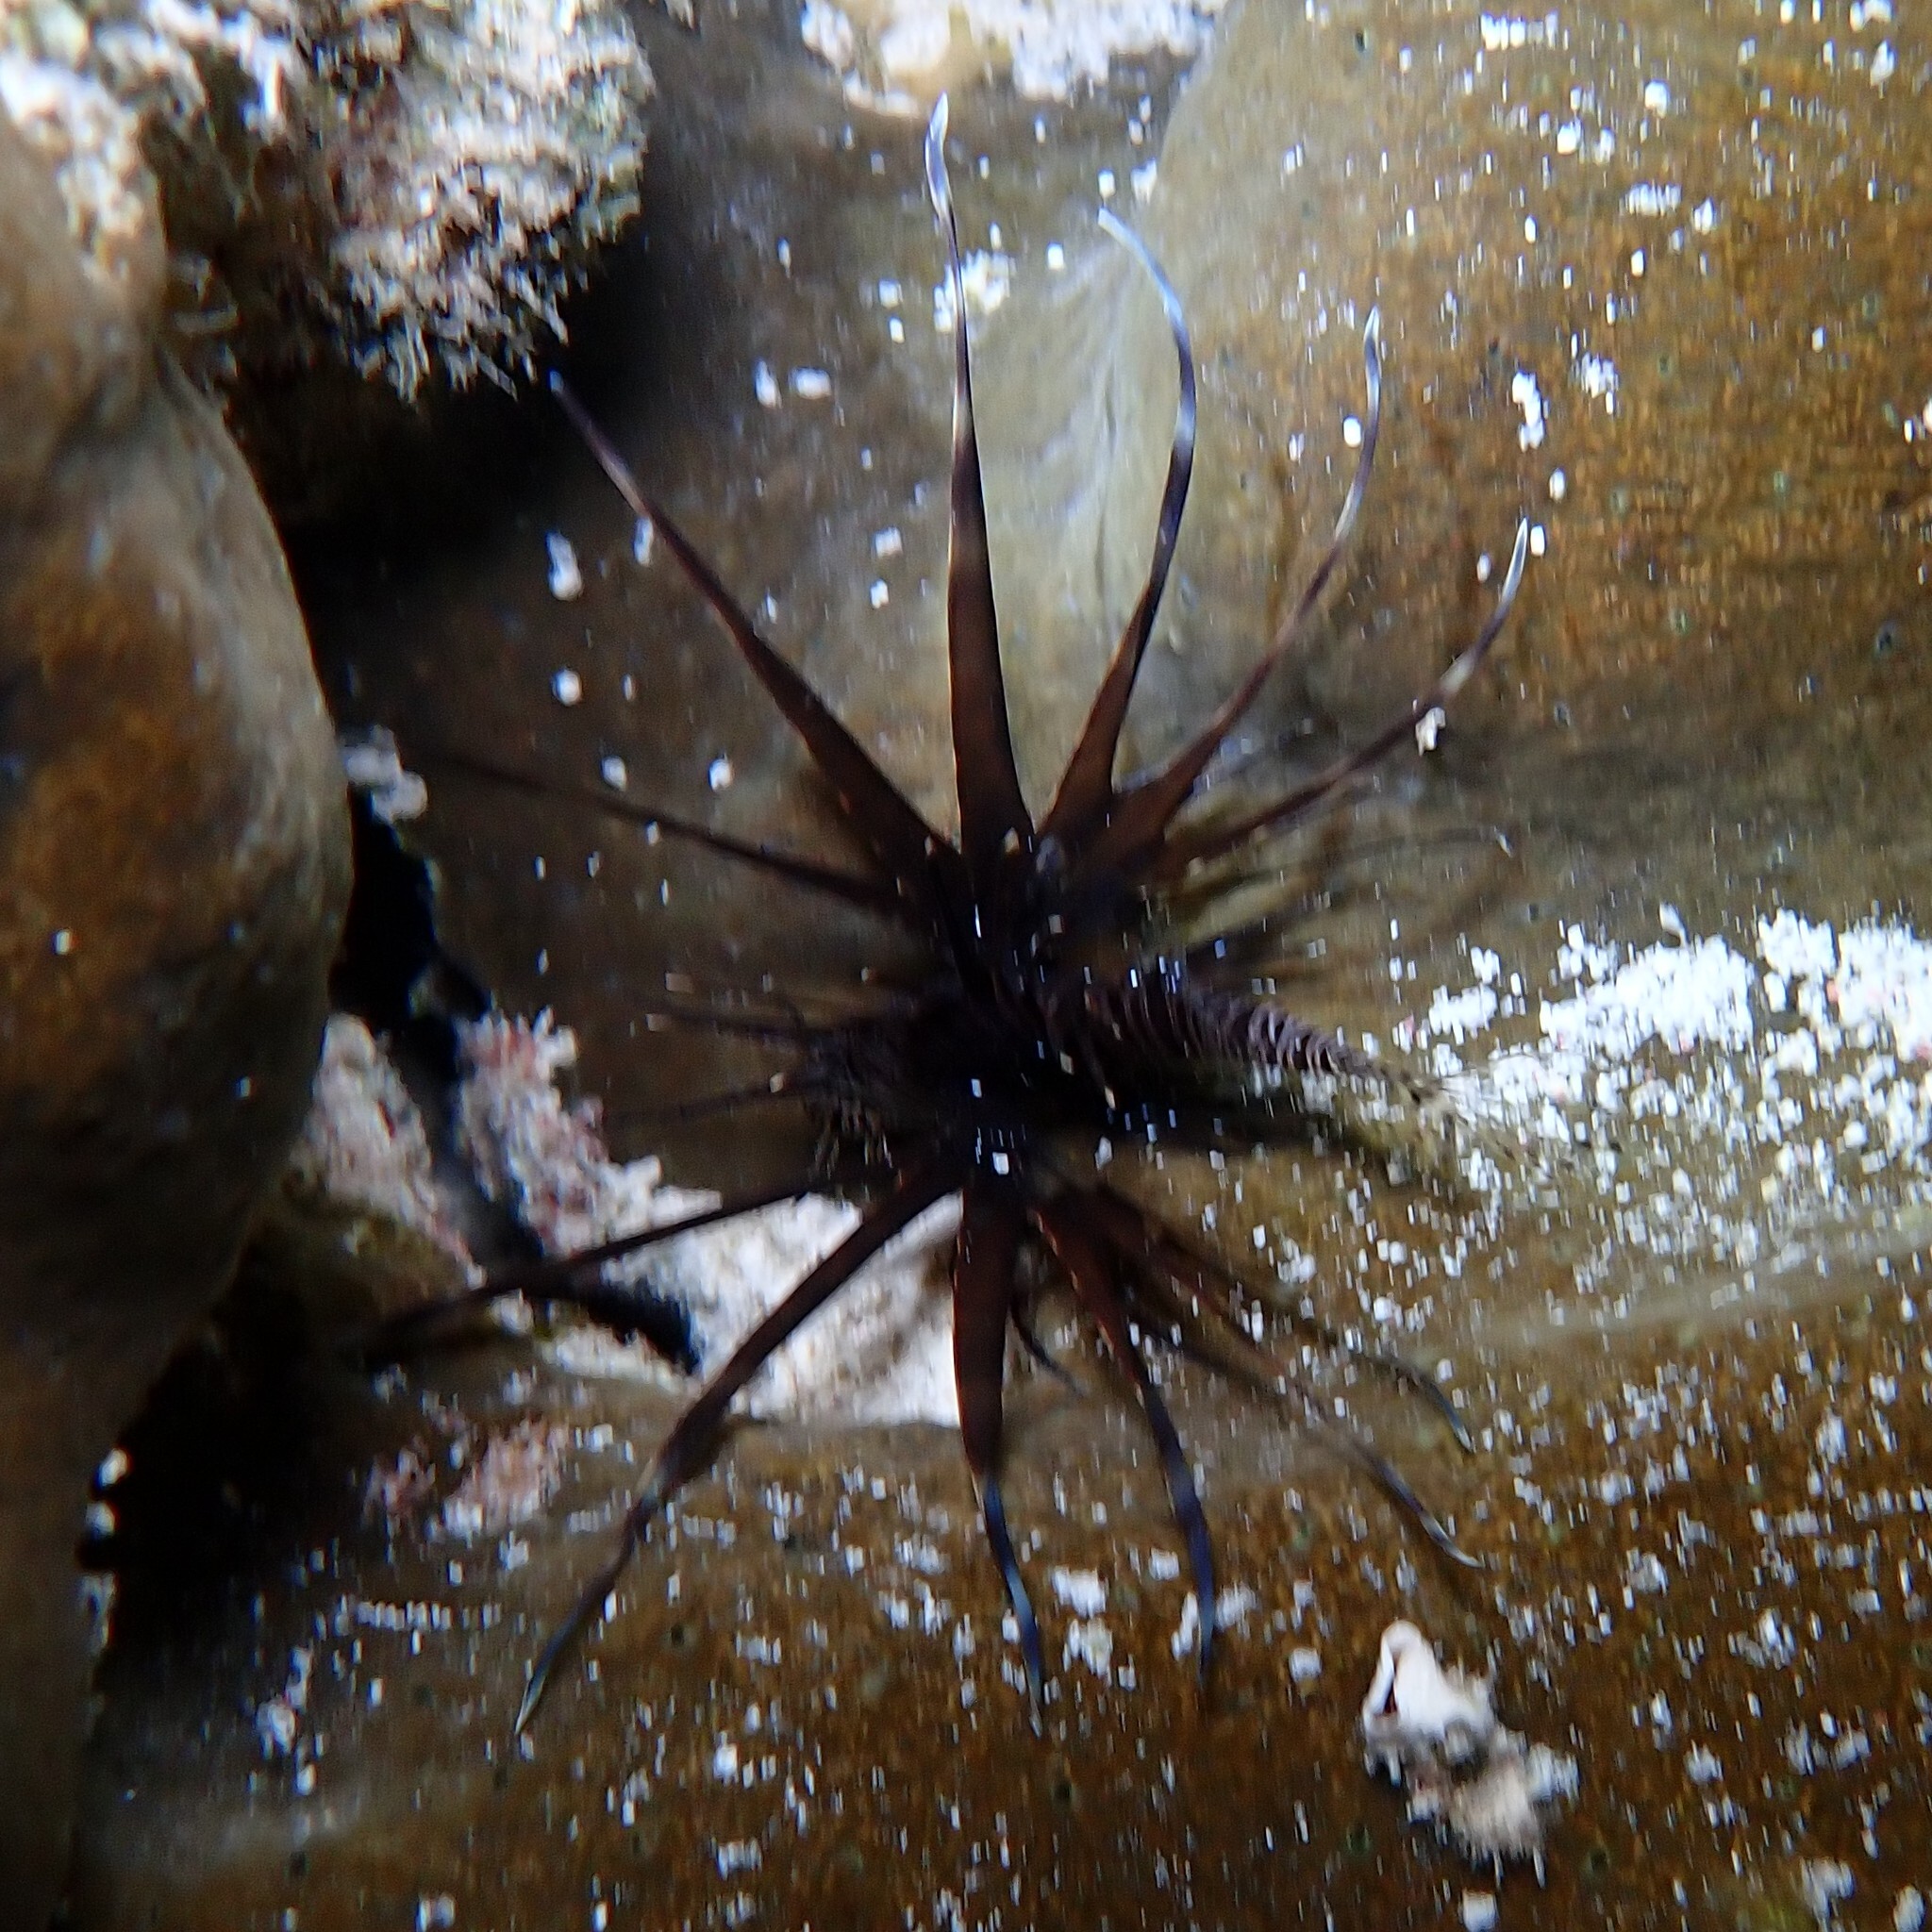
Pterois volitans (Red Lionfish)